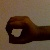
The image shows a hand gesture representing the number 0 in Indian Sign Language.